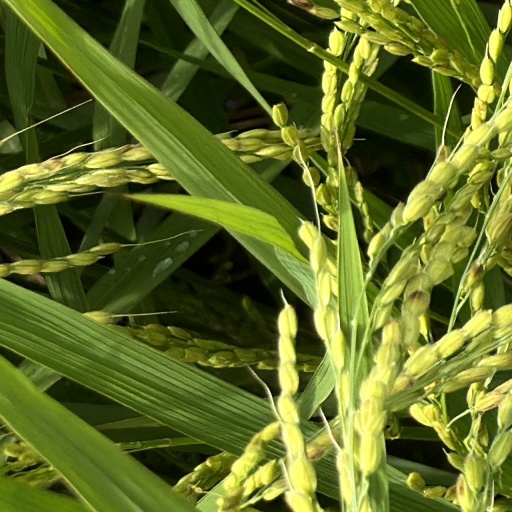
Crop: rice